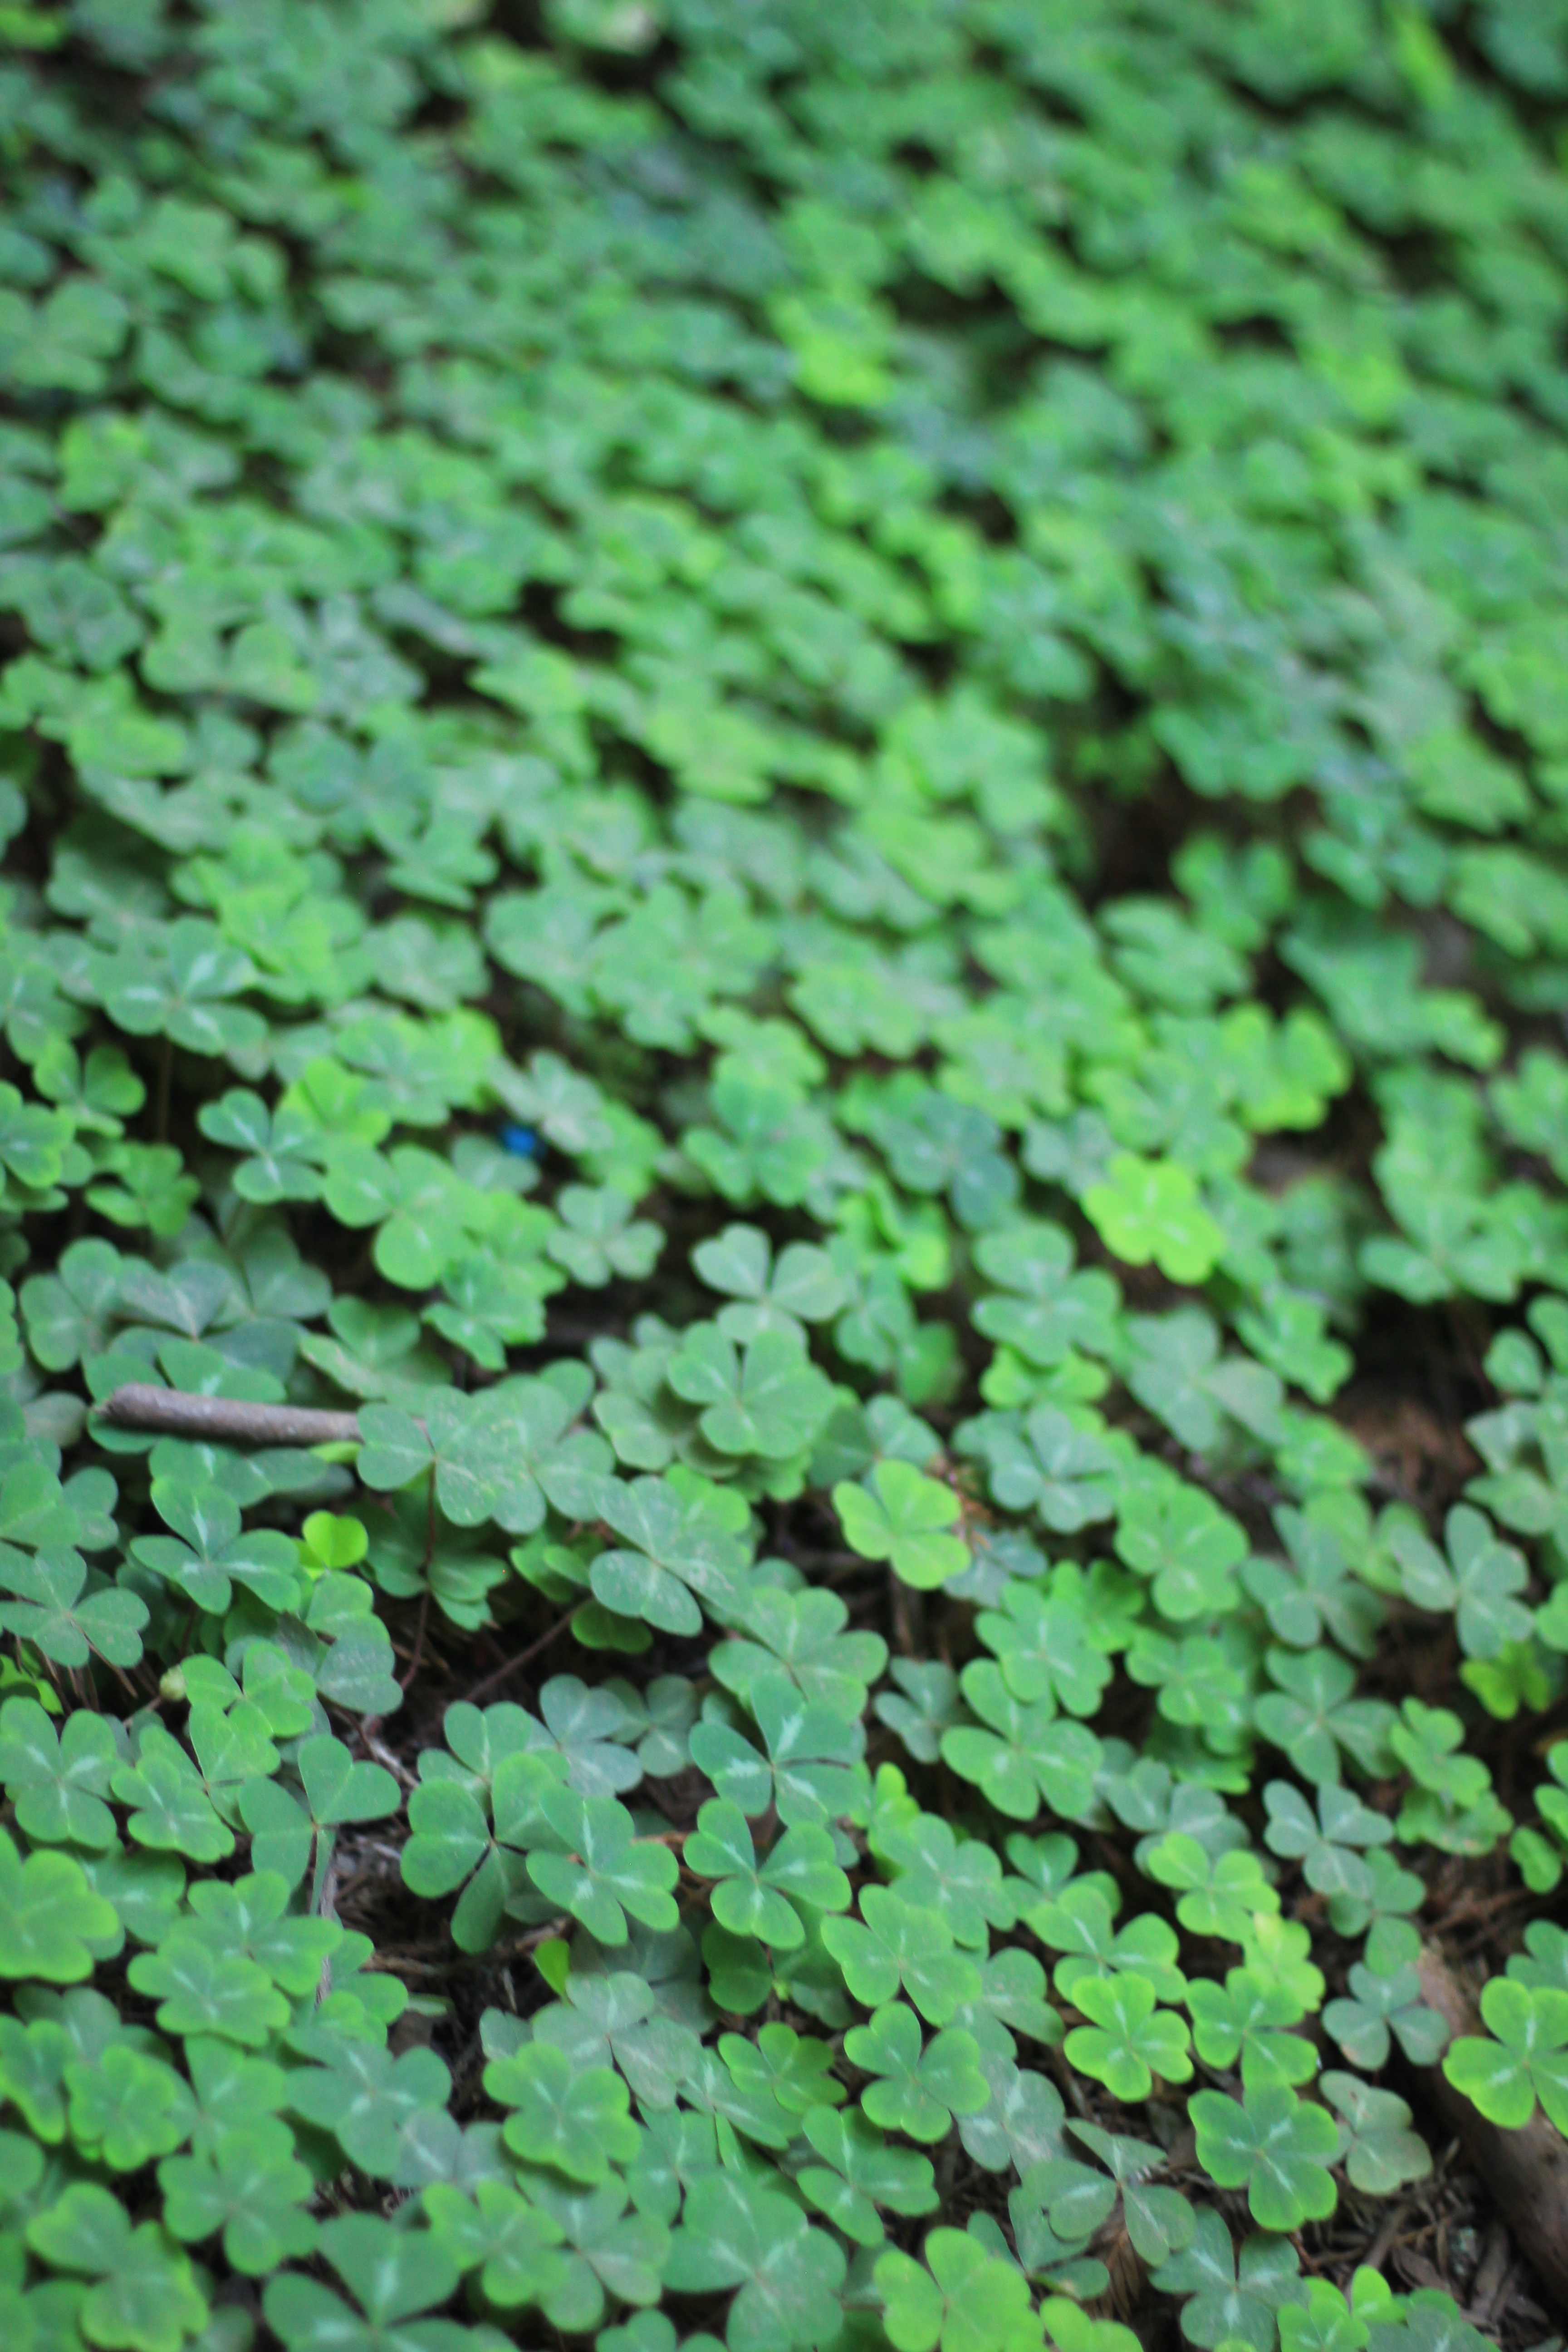
grass, plant, lawn, leaf, flower, green, herb, soil, botany, shrub, ecosystem, flowering plant, annual plant, grass family, plant stem, land plant